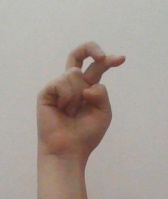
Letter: zay